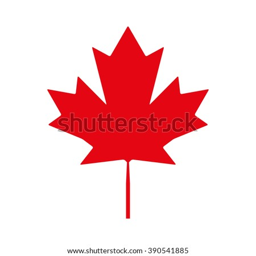
maple leaf red icon on a white background